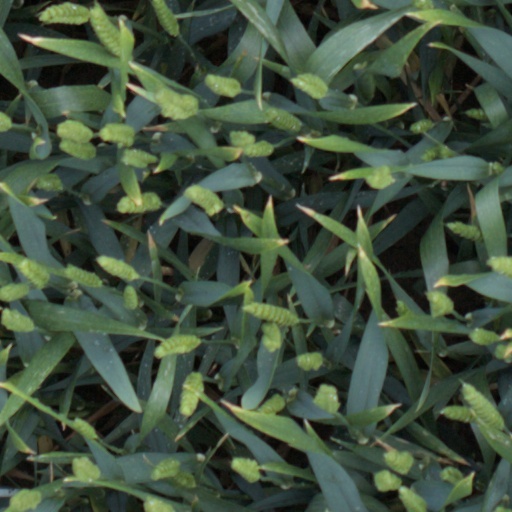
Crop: wheat